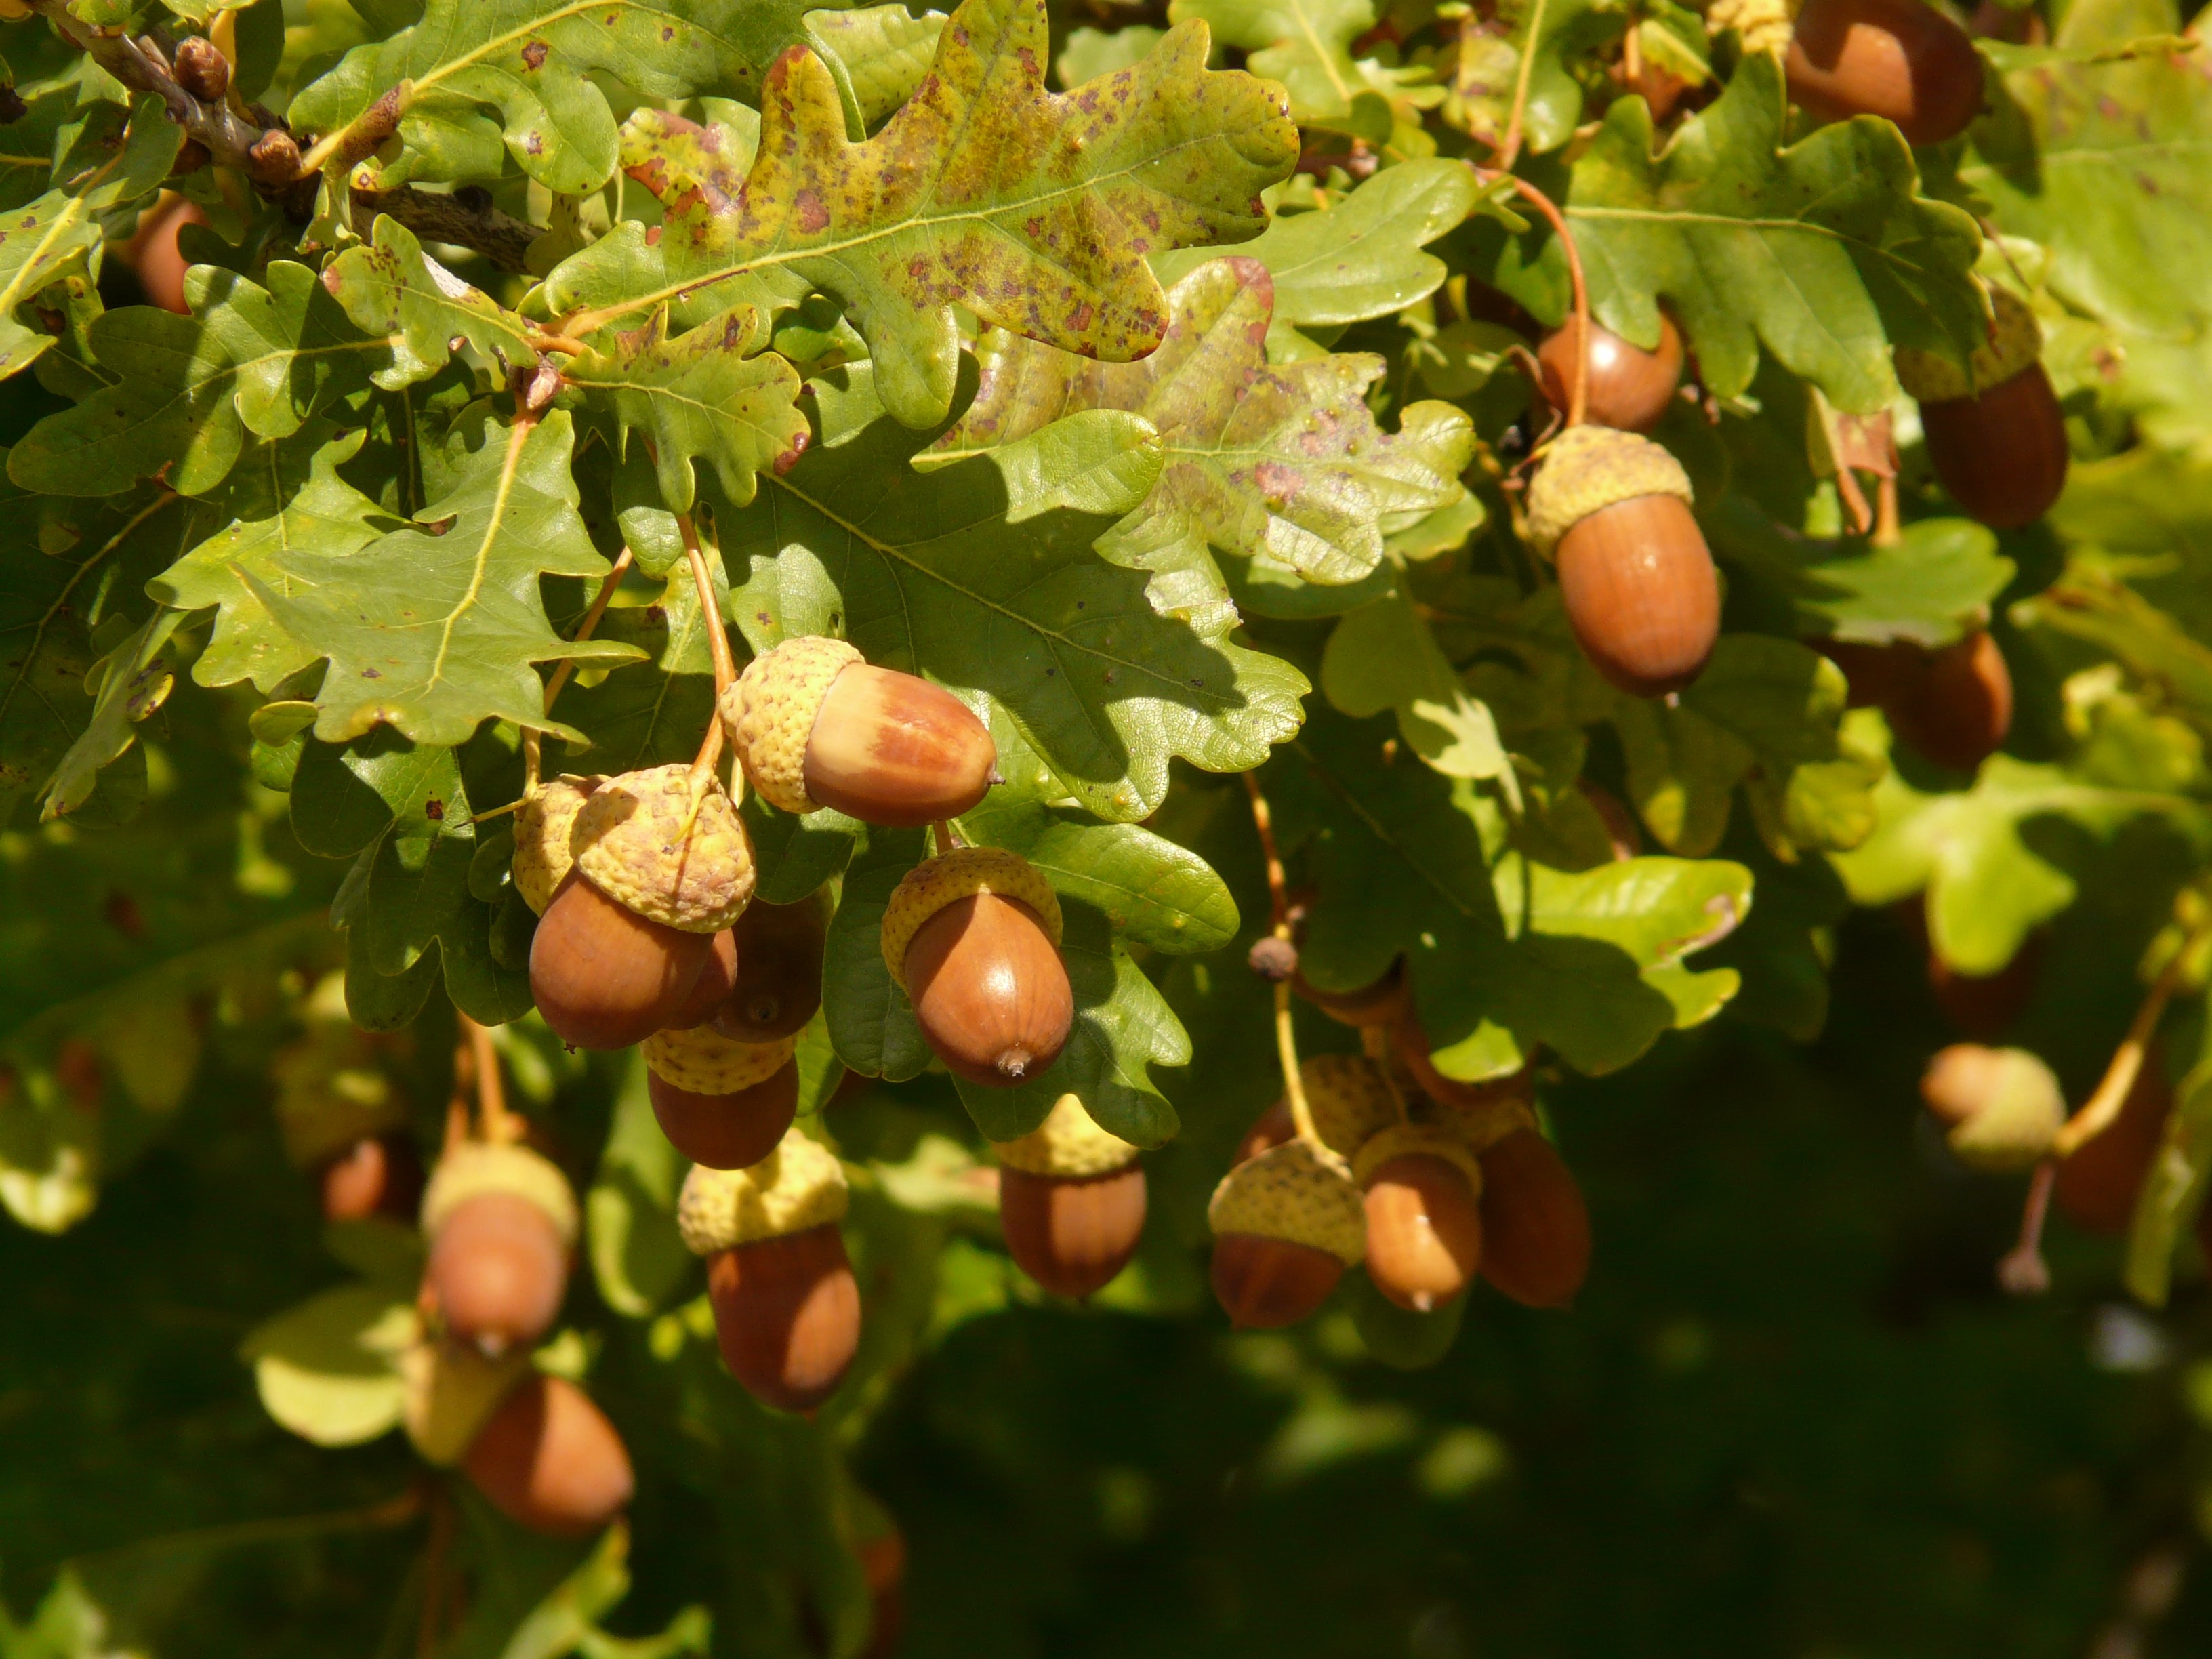
tree, branch, blossom, plant, fruit, berry, leaf, flower, food, produce, evergreen, autumn, deciduous tree, leaves, shrub, oak, timber, fagaceae, acorns, oak leaves, hawthorn, quercus, gooseberry, german oak, flowering plant, rose family, quercus robur, pedunculate oak, woody plant, land plant, shaft oak, quercus pedunculata, summer oak